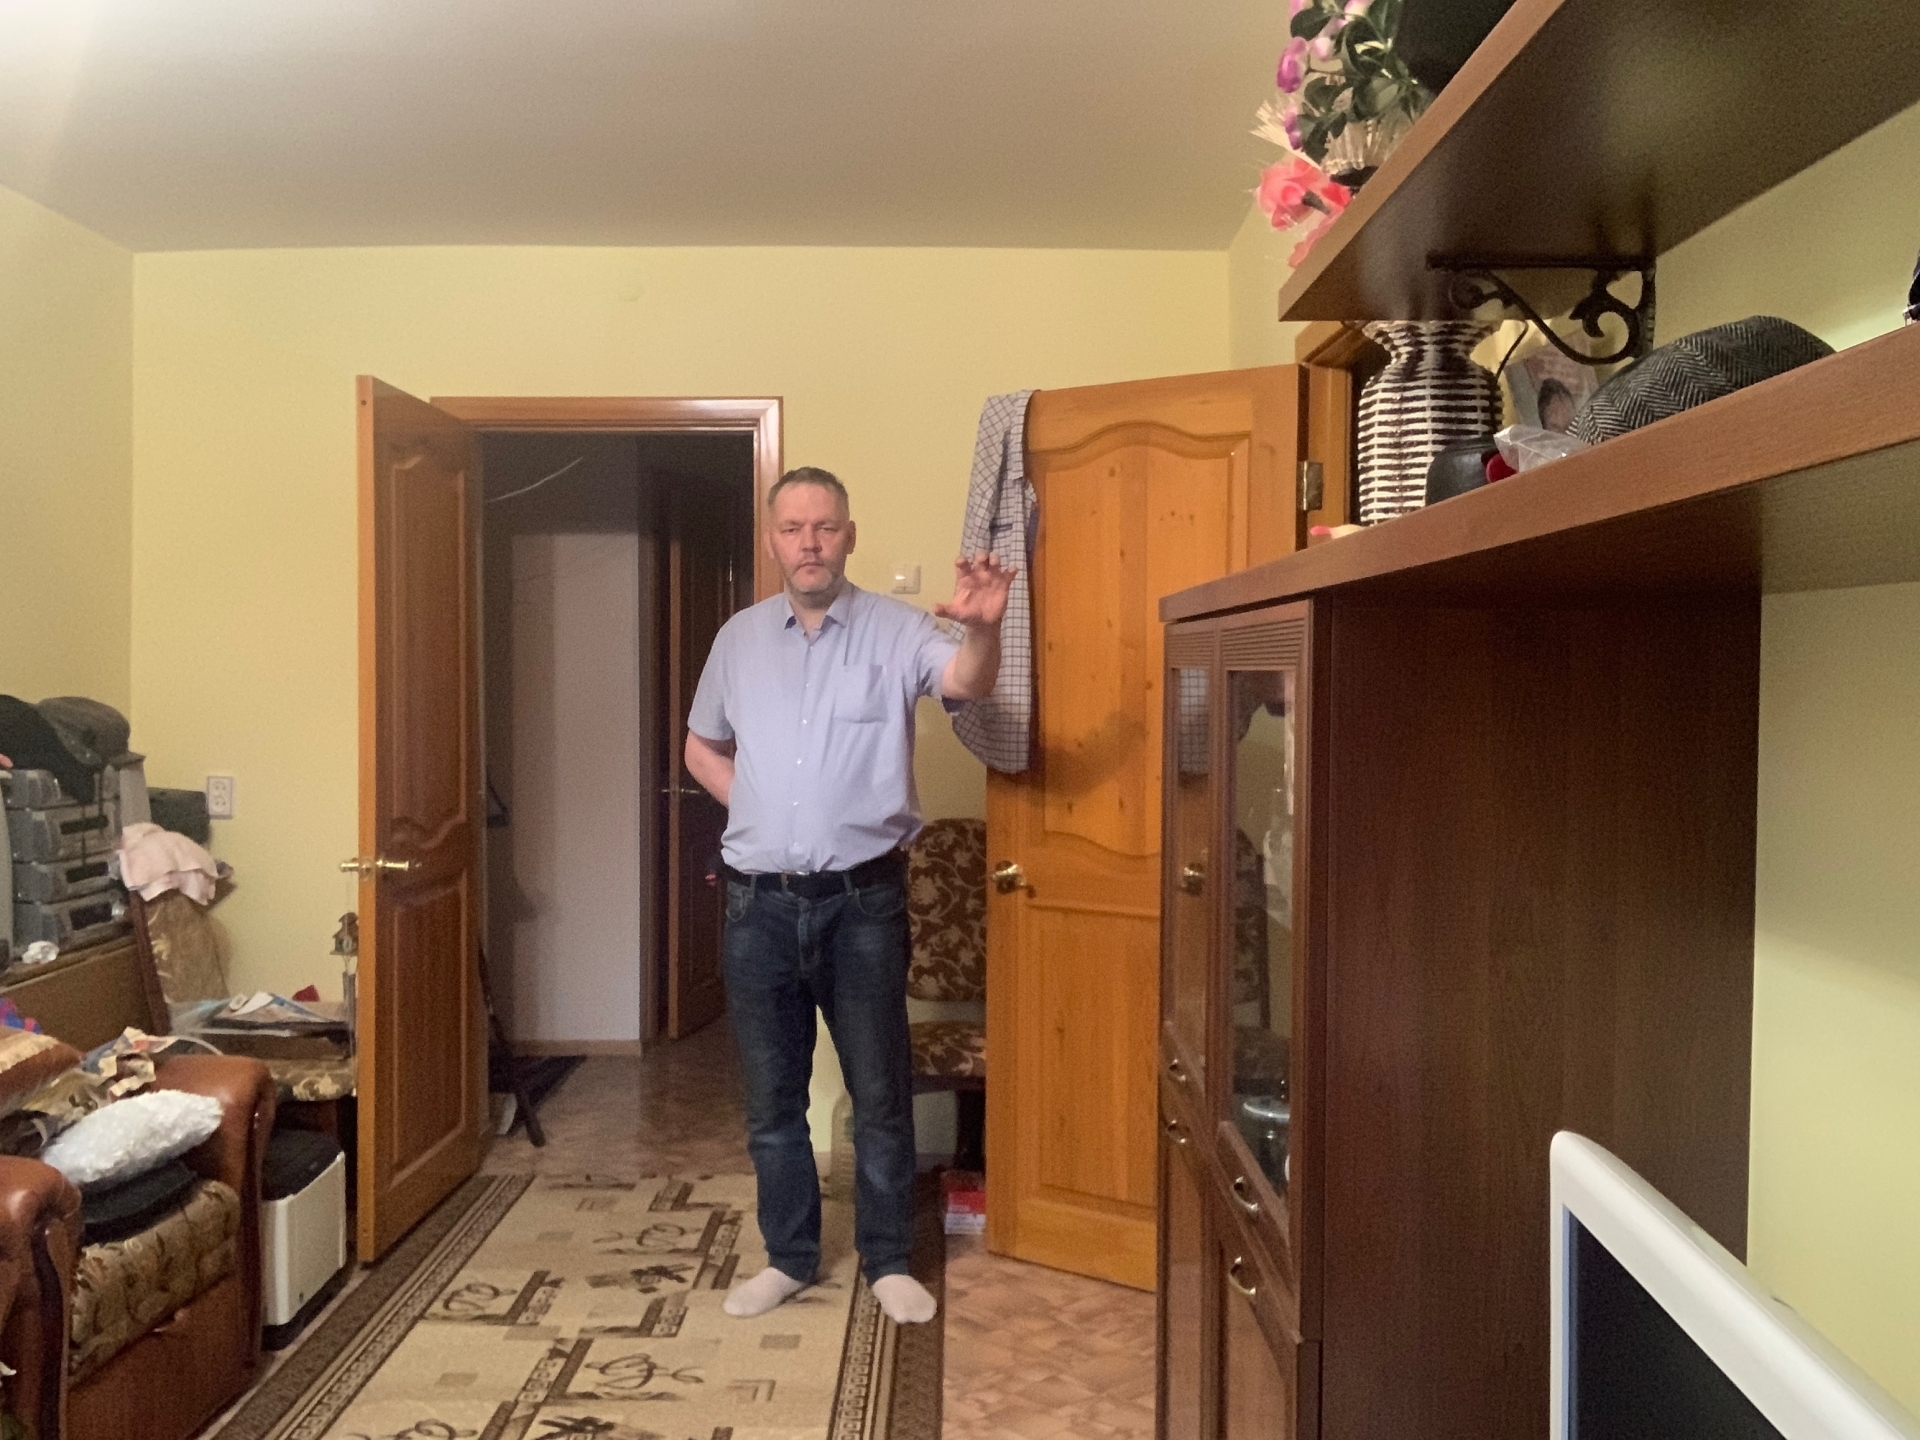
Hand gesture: grabbing